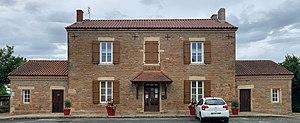
Mairie de Saint-Genis-sur-Menthon.
Saint-Genis-sur-Menthon est une commune française située dans le département de l'Ain, en région Auvergne-Rhône-Alpes.